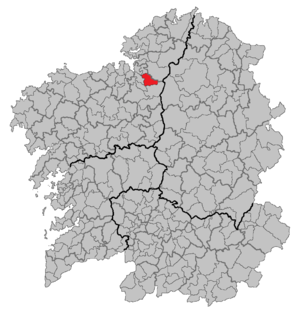
Irixoa est une commune de la province de La Corogne en Espagne située dans la communauté autonome de Galice.